Felix Marggraff

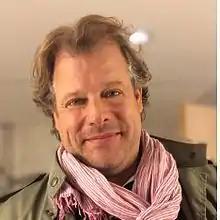
Felix Marggraff

Marggraff is TV director for international TV formats. He mainly focuses on Sports TV Production. One of the highlights of his creative work at international Sports Events was directing the World Feed of the Solheim Cup 2015.